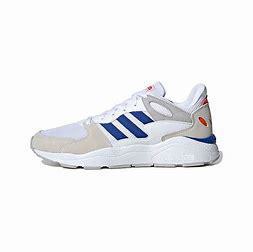
Brand: adidas
Model: neo Adidas NEO Crazychaos